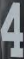
Number: 4